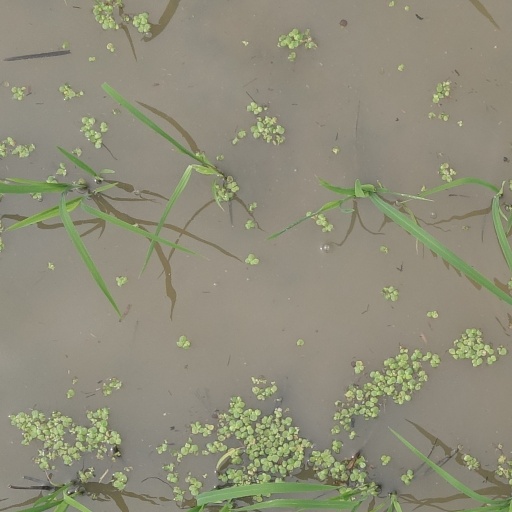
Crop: rice